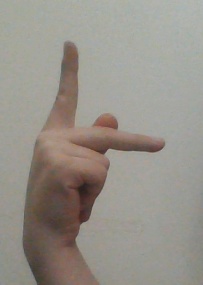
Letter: dha